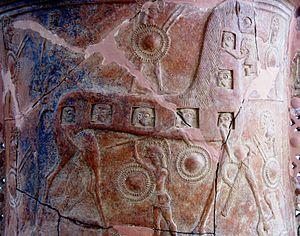
La guerre de Troie est un conflit légendaire de la mythologie grecque, dont l'historicité est controversée. Elle est parfois appelée deuxième guerre de Troie en référence à l'expédition menée contre la cité par Héraclès après la quête de la Toison d'or, que certains nomment première guerre de Troie.